Curse of Rocky Colavito

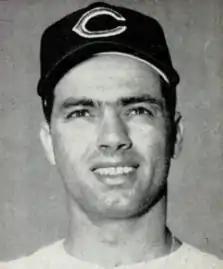
Rocky Colavito, the curse's namesake, was a popular Cleveland player when he was traded in 1960. Colavito did not place the curse, but the Indians have not won the World Series since the controversial trade.

The Curse of Rocky Colavito is a phenomenon that supposedly prevents the Cleveland Guardians of Major League Baseball (MLB) from winning, be it the World Series, the American League (AL) pennant, reaching postseason play, or even getting into a pennant race. Its origin is traced back to the unpopular trade of right fielder Rocky Colavito to the Detroit Tigers for Harvey Kuenn in 1960. It was not claimed that Colavito placed the curse, and he has denied doing so. It is one of several curses believed to have stricken the city of Cleveland's major sports franchises for decades.